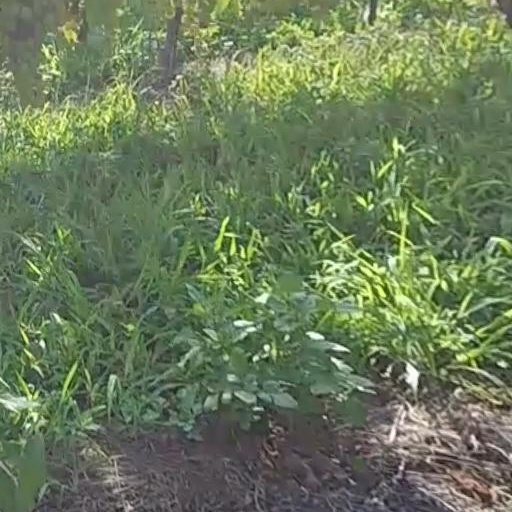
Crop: grape